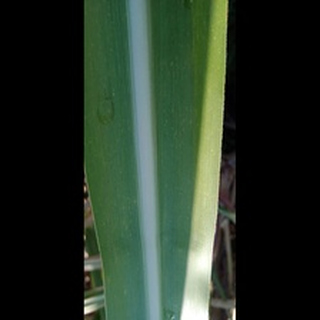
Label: healthy_sugarcane